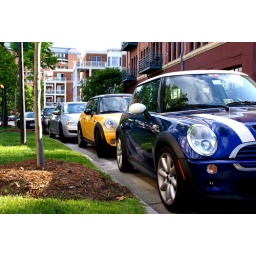
Two MINI Coopers parked back-to-back on the street near my office